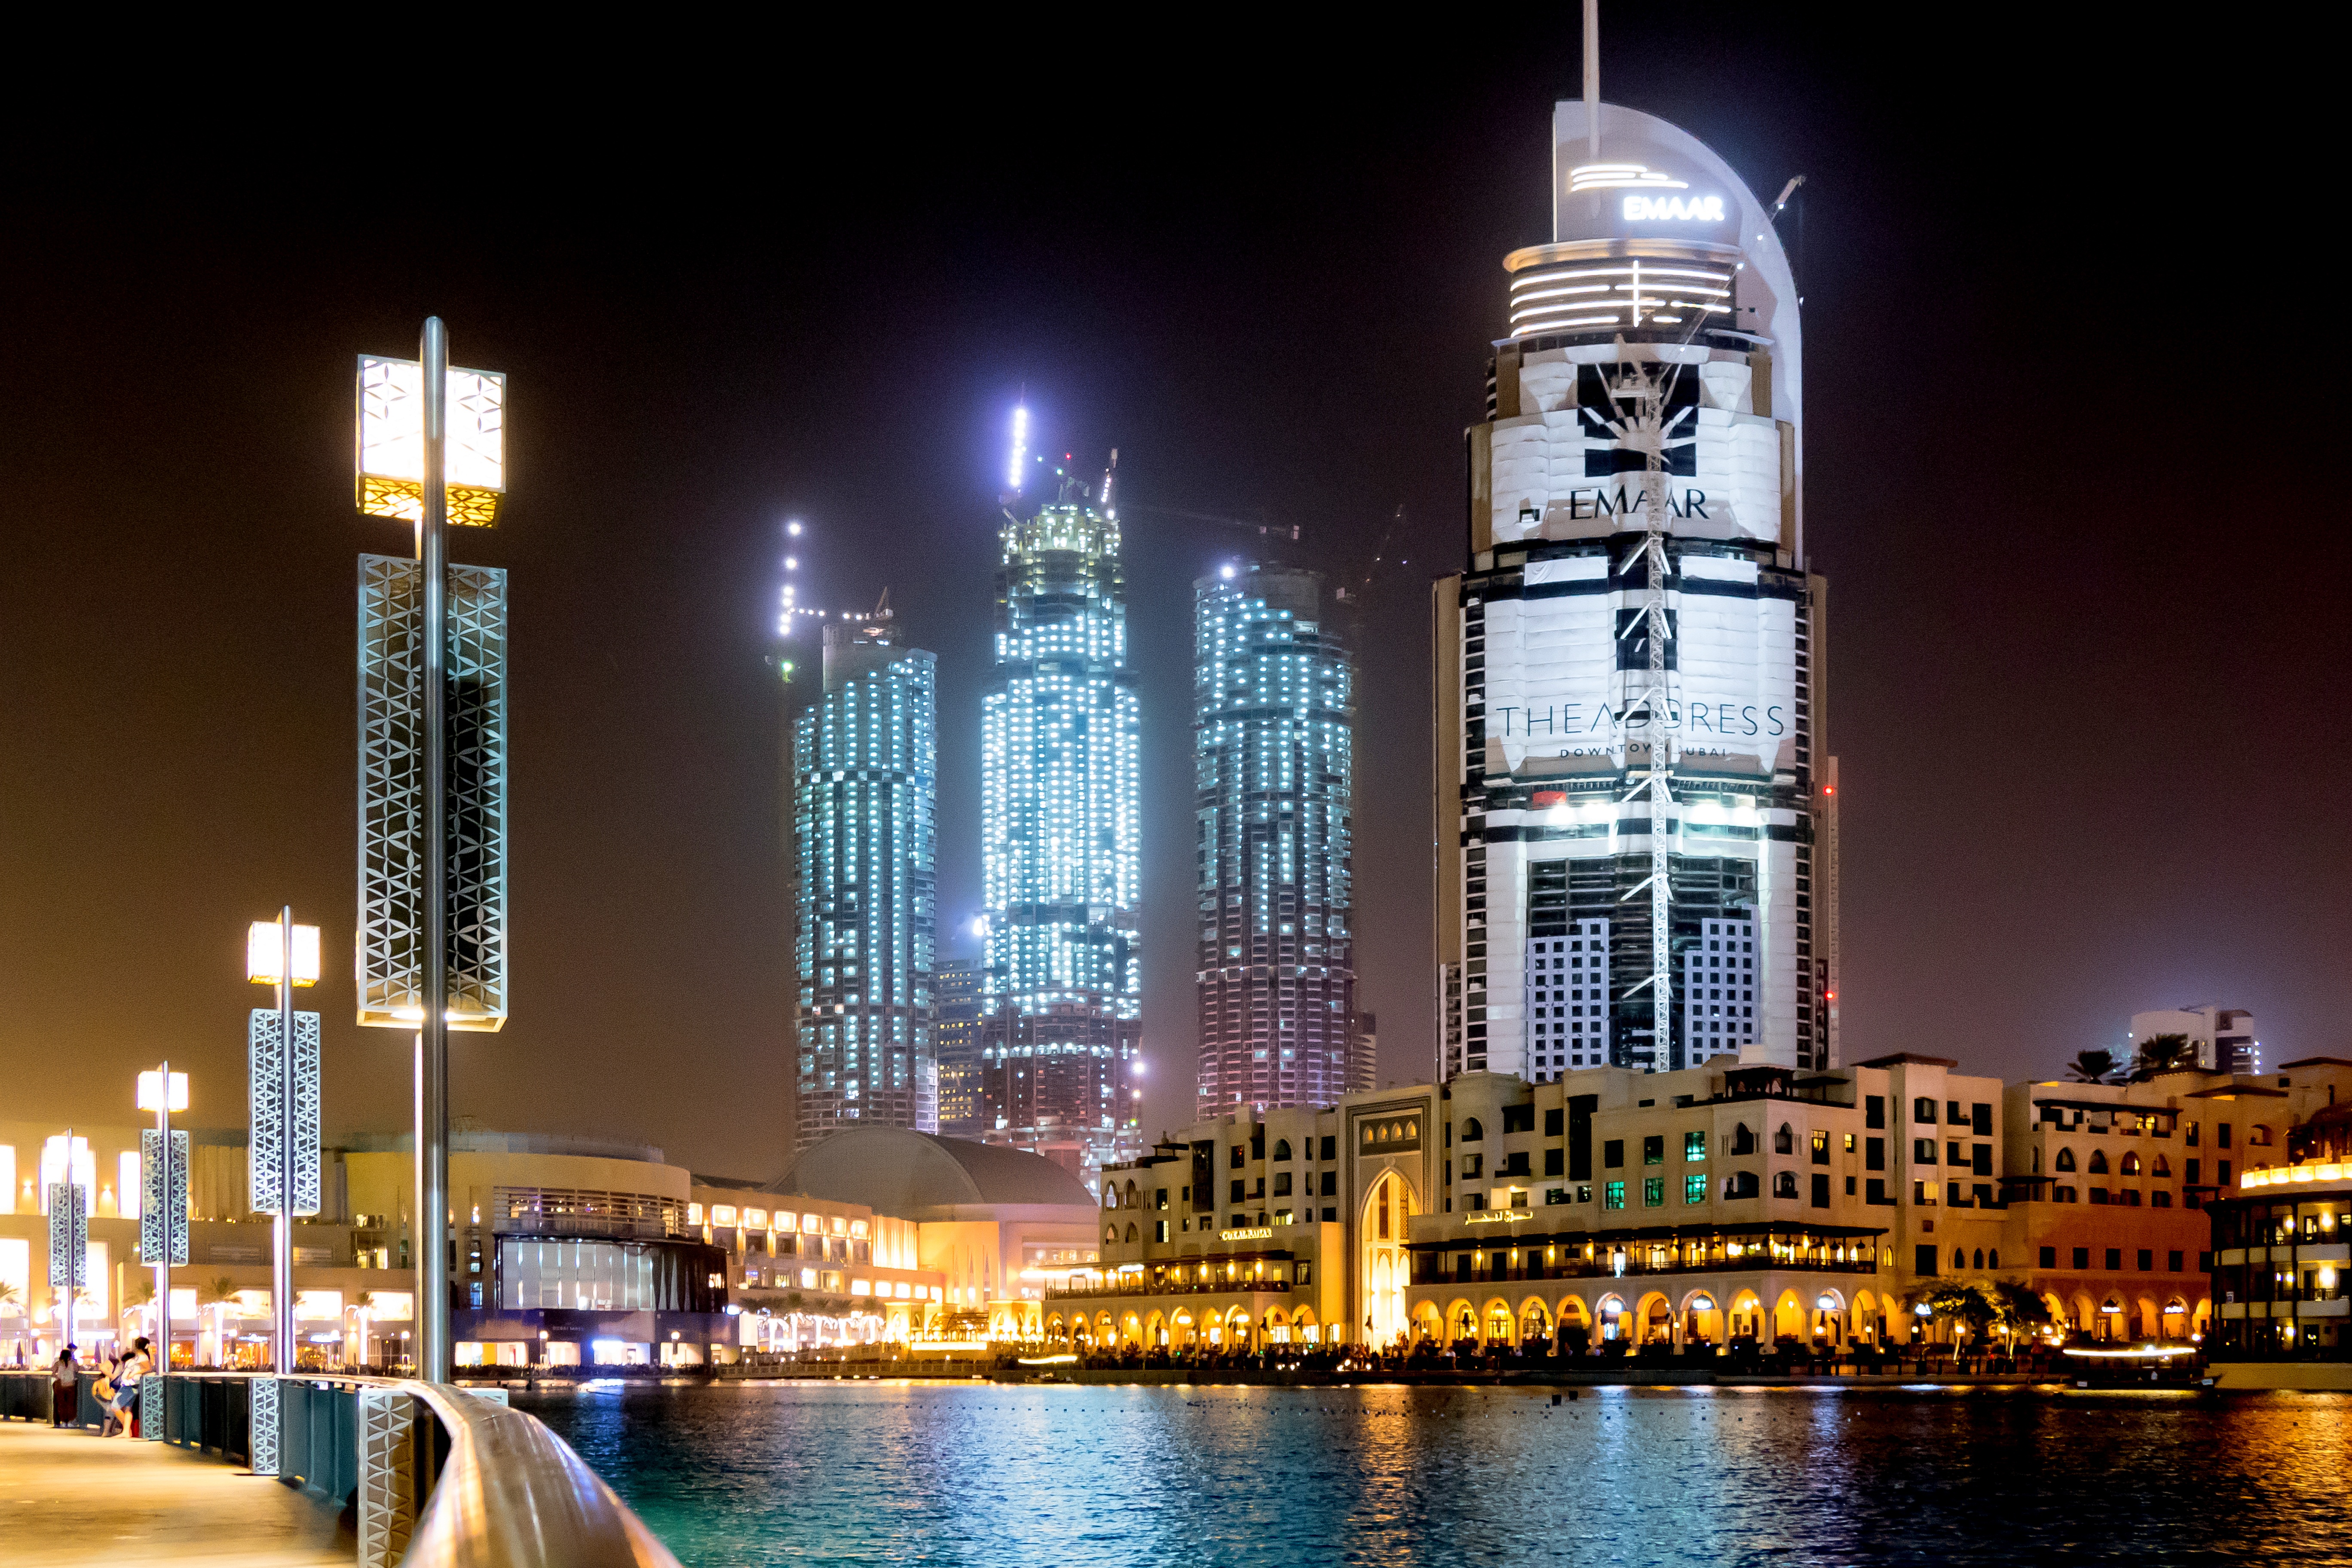
architecture, skyline, night, building, city, skyscraper, cityscape, downtown, evening, reflection, tower, dubai, landmark, skyscrapers, metropolis, big city, dubai city, skyline of dubai, human settlement, metropolitan area